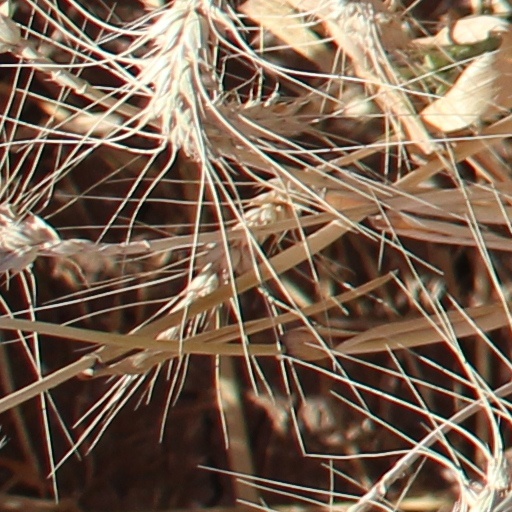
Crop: wheat